Polydrafter

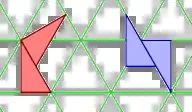
Two extended didrafters

An "extended polydrafter" is a variant in which the drafter cells cannot all conform to the triangle (polyiamond) grid.